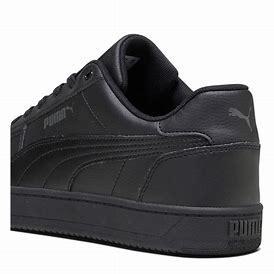
Brand: Puma
Model: Caven